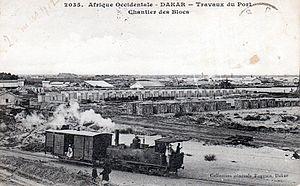
La Compagnie du chemin de fer de Dakar à Saint-Louis est une filiale de la Société de construction des Batignolles, chargée de la construction de la première ligne de chemin de fer en Afrique-Occidentale française, celle reliant Dakar à Saint-Louis du Sénégal, alors capitale de la colonie.
Le Port autonome de Dakar est une entreprise publique sénégalaise dont le siège se trouve à Dakar.